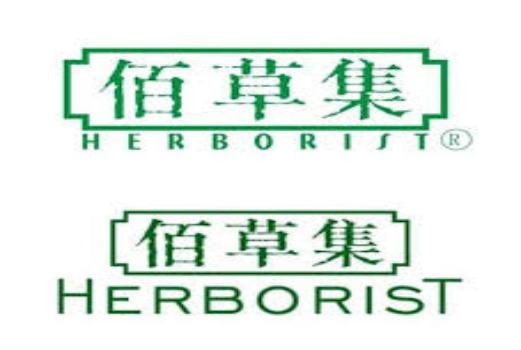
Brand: Herborist
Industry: Necessities